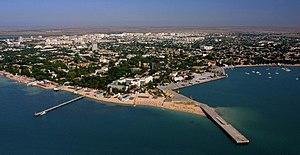
Eupatoria ou Yevpatoria est une ville portuaire criméenne sur le littoral de la mer Noire. Sa population s'élevait à 106 877 habitants en 2013.